Banjo fitting

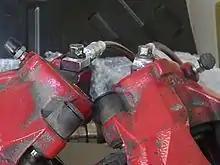
Two banjo fittings (upper center of photo) atop automotive brake calipers. The copper crush washer in the gap between the fitting and body of the caliper completes the seal.

Compared to pipe fittings that are themselves threaded, banjo fittings have the advantage that they do not have to be rotated relative to the host fitting. This avoids damage that can be caused by twisting the hose during installation. It also allows the pipe exit direction to be adjusted relative to the fitting, then the bolt tightened independently.